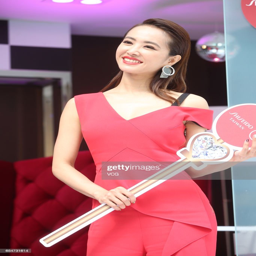
pop artist attends the 60th anniversary event .